Massey University

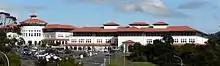
Part of Massey University's Albany Campus in 2005

Massey University has campuses in Palmerston North in the Manawatū, in Wellington (in the suburb of Mt Cook) and on Auckland's North Shore in Albany. In addition, Massey offers most of its degrees extramurally within New Zealand and internationally. Research is undertaken on all three campuses.